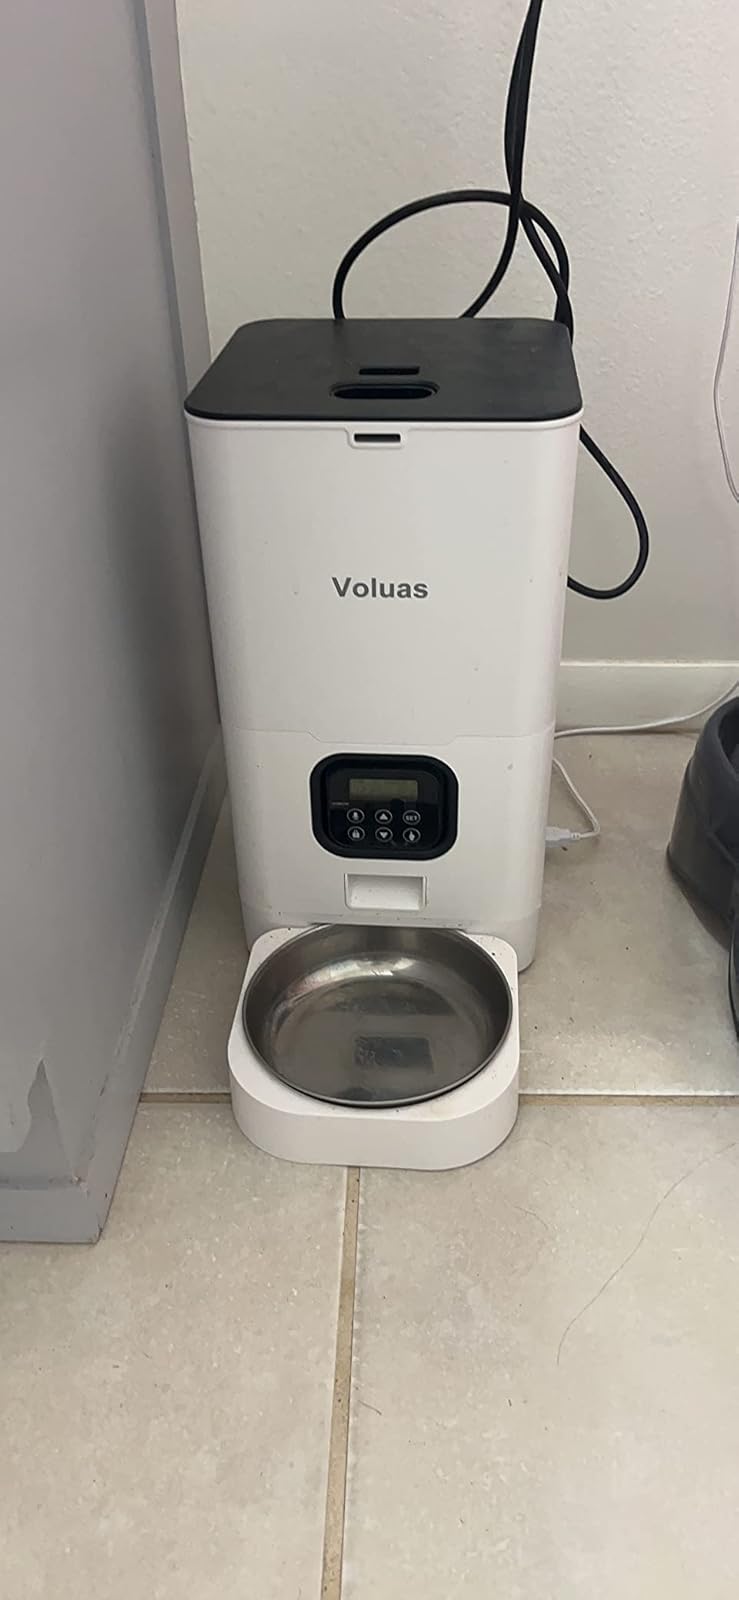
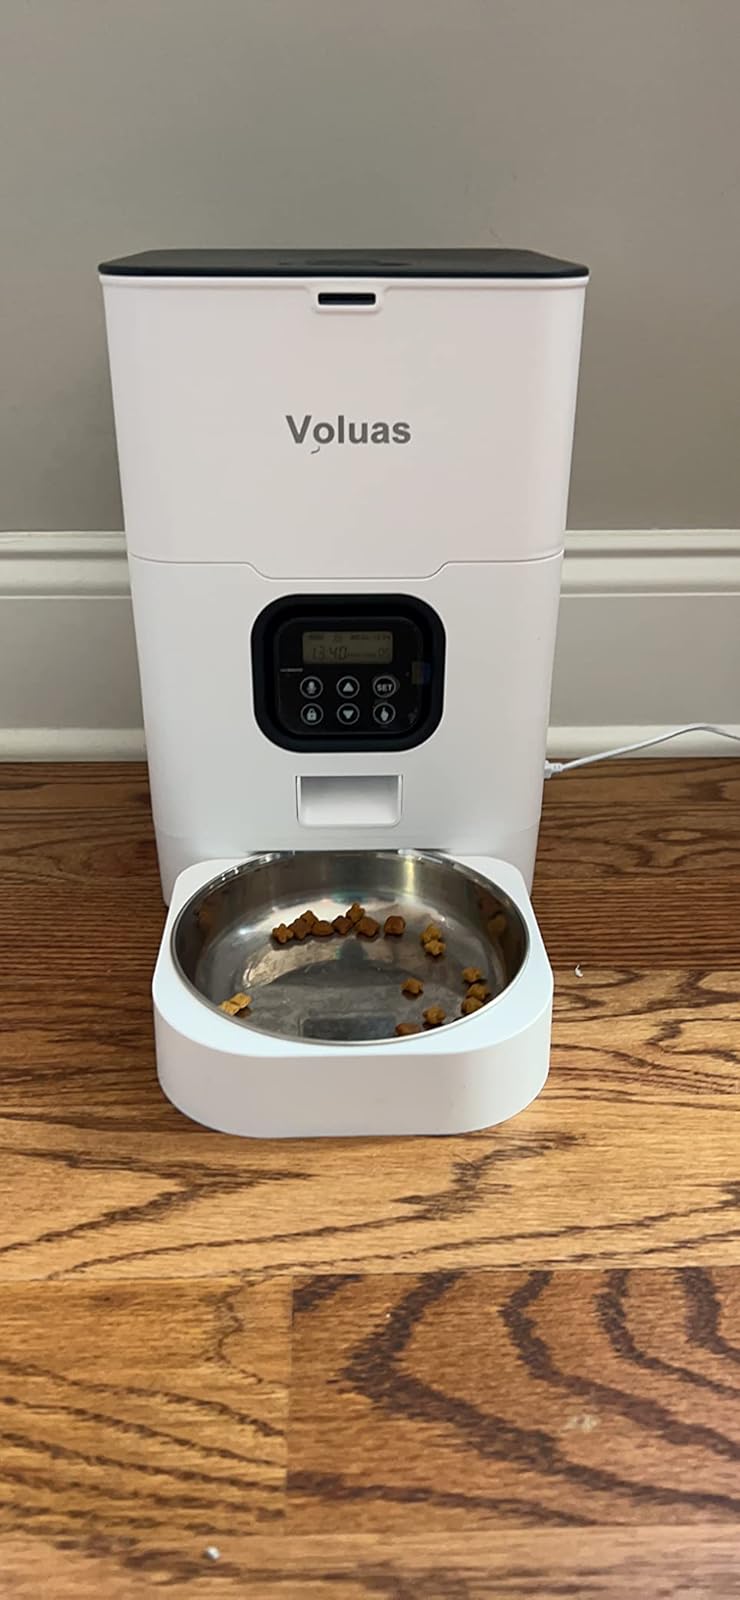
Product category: items_feeder
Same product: yes